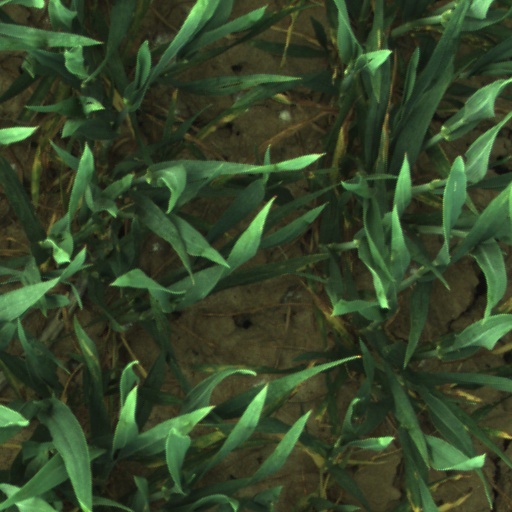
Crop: wheat